Matt Bloom

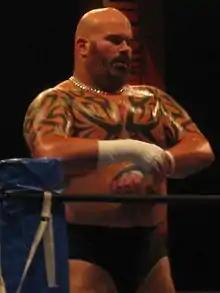
Bloom as Giant Bernard in 2012.

In 2009, after betraying Togi Makabe, Bernard and the rest of GBH left the stable to join Shinsuke Nakamura and form the new stable known as CHAOS. Bernard formed the tag team Bad Intentions with CHAOS partner Karl Anderson and together the two of them went on to win that year's G1 Tag League after defeating Apollo 55 (Prince Devitt and Ryusuke Taguchi) in the finals of the tournament on November 1. They went on to challenge for the IWGP Tag Team Championship, but their match with the defending champions Team 3D (Brother Ray and Brother Devon) at Destruction '09 ended in a double countout. In April 2010, both Bernard and Anderson left CHAOS when the stable turned on them.